Place des États-Unis

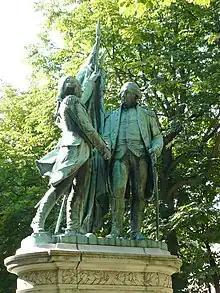
Statue of Lafayette and Washington

The area around the Place des États-Unis was created by the destruction of the old Passy water reservoirs. (They were reconstructed in 1866 on higher ground, in the triangle formed by three streets: Lauriston, Paul Valéry, and Copernic, about two hundred metres to the west-northwest.)